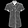
Label: Shirt